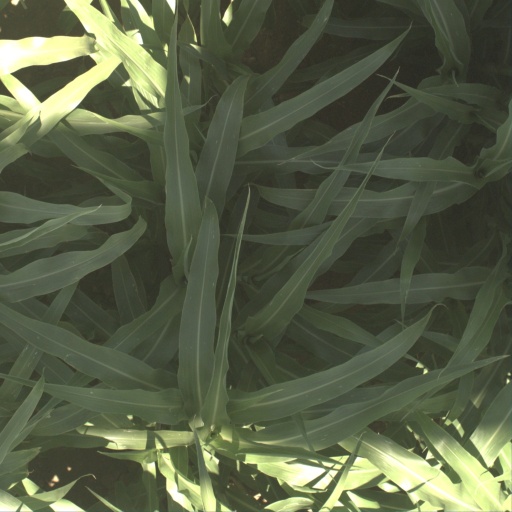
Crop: sorghum